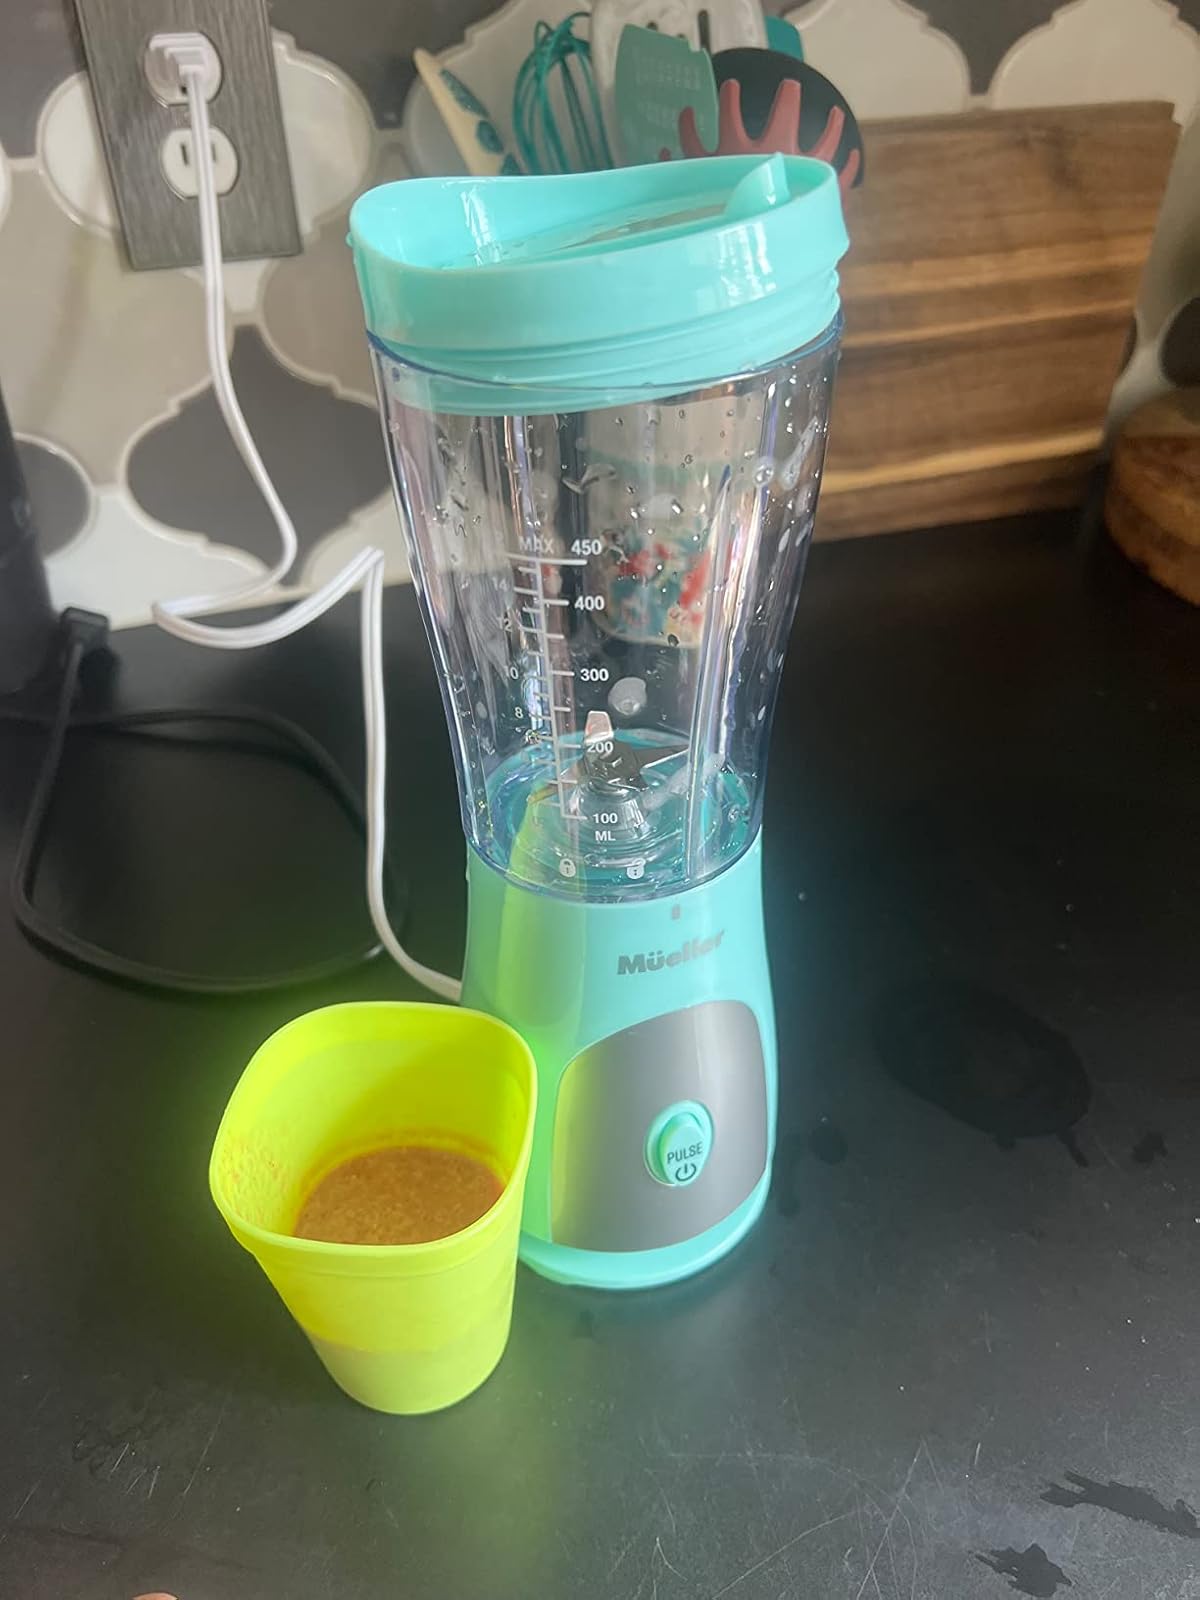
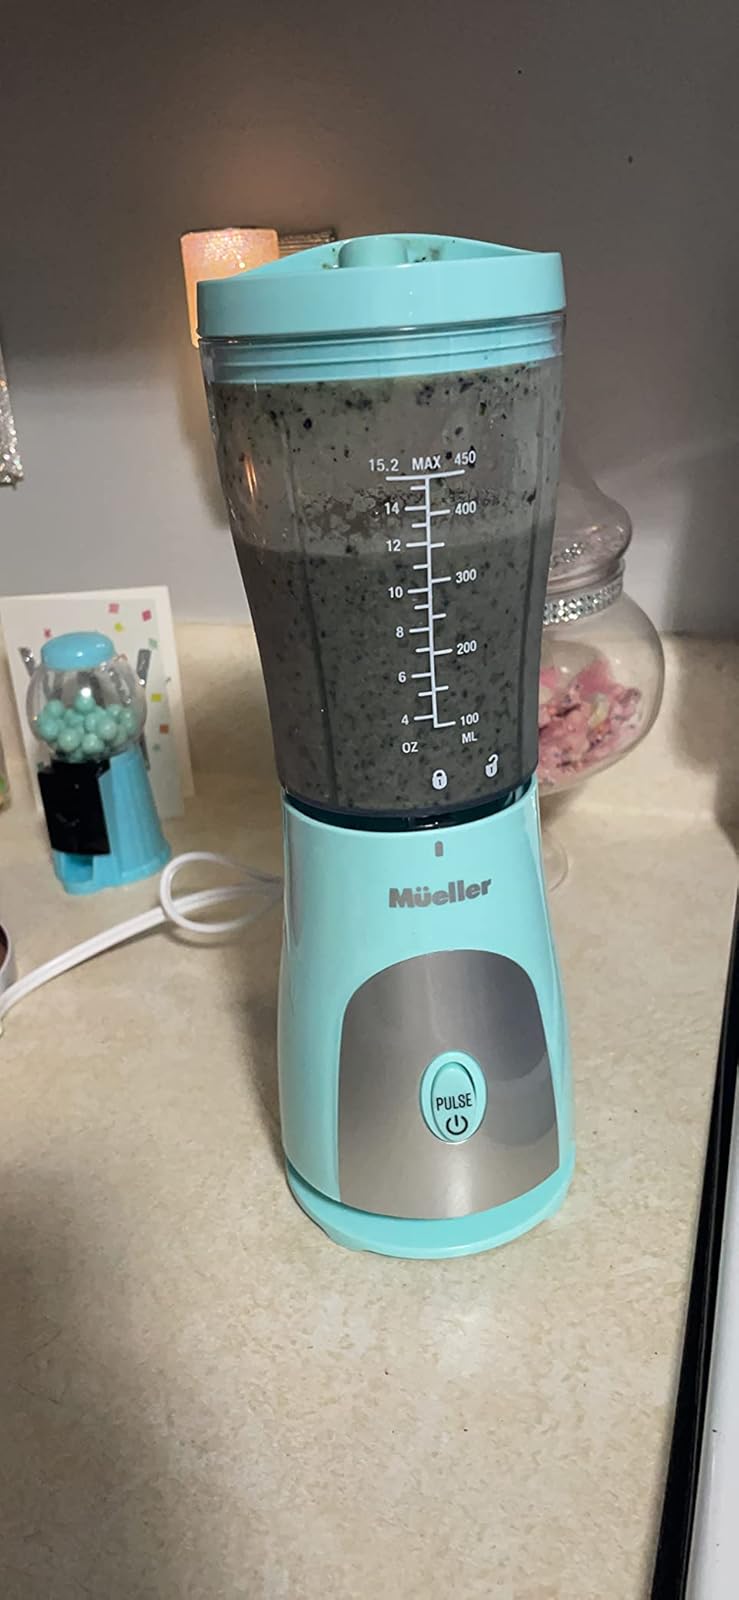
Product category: items_blender
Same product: yes